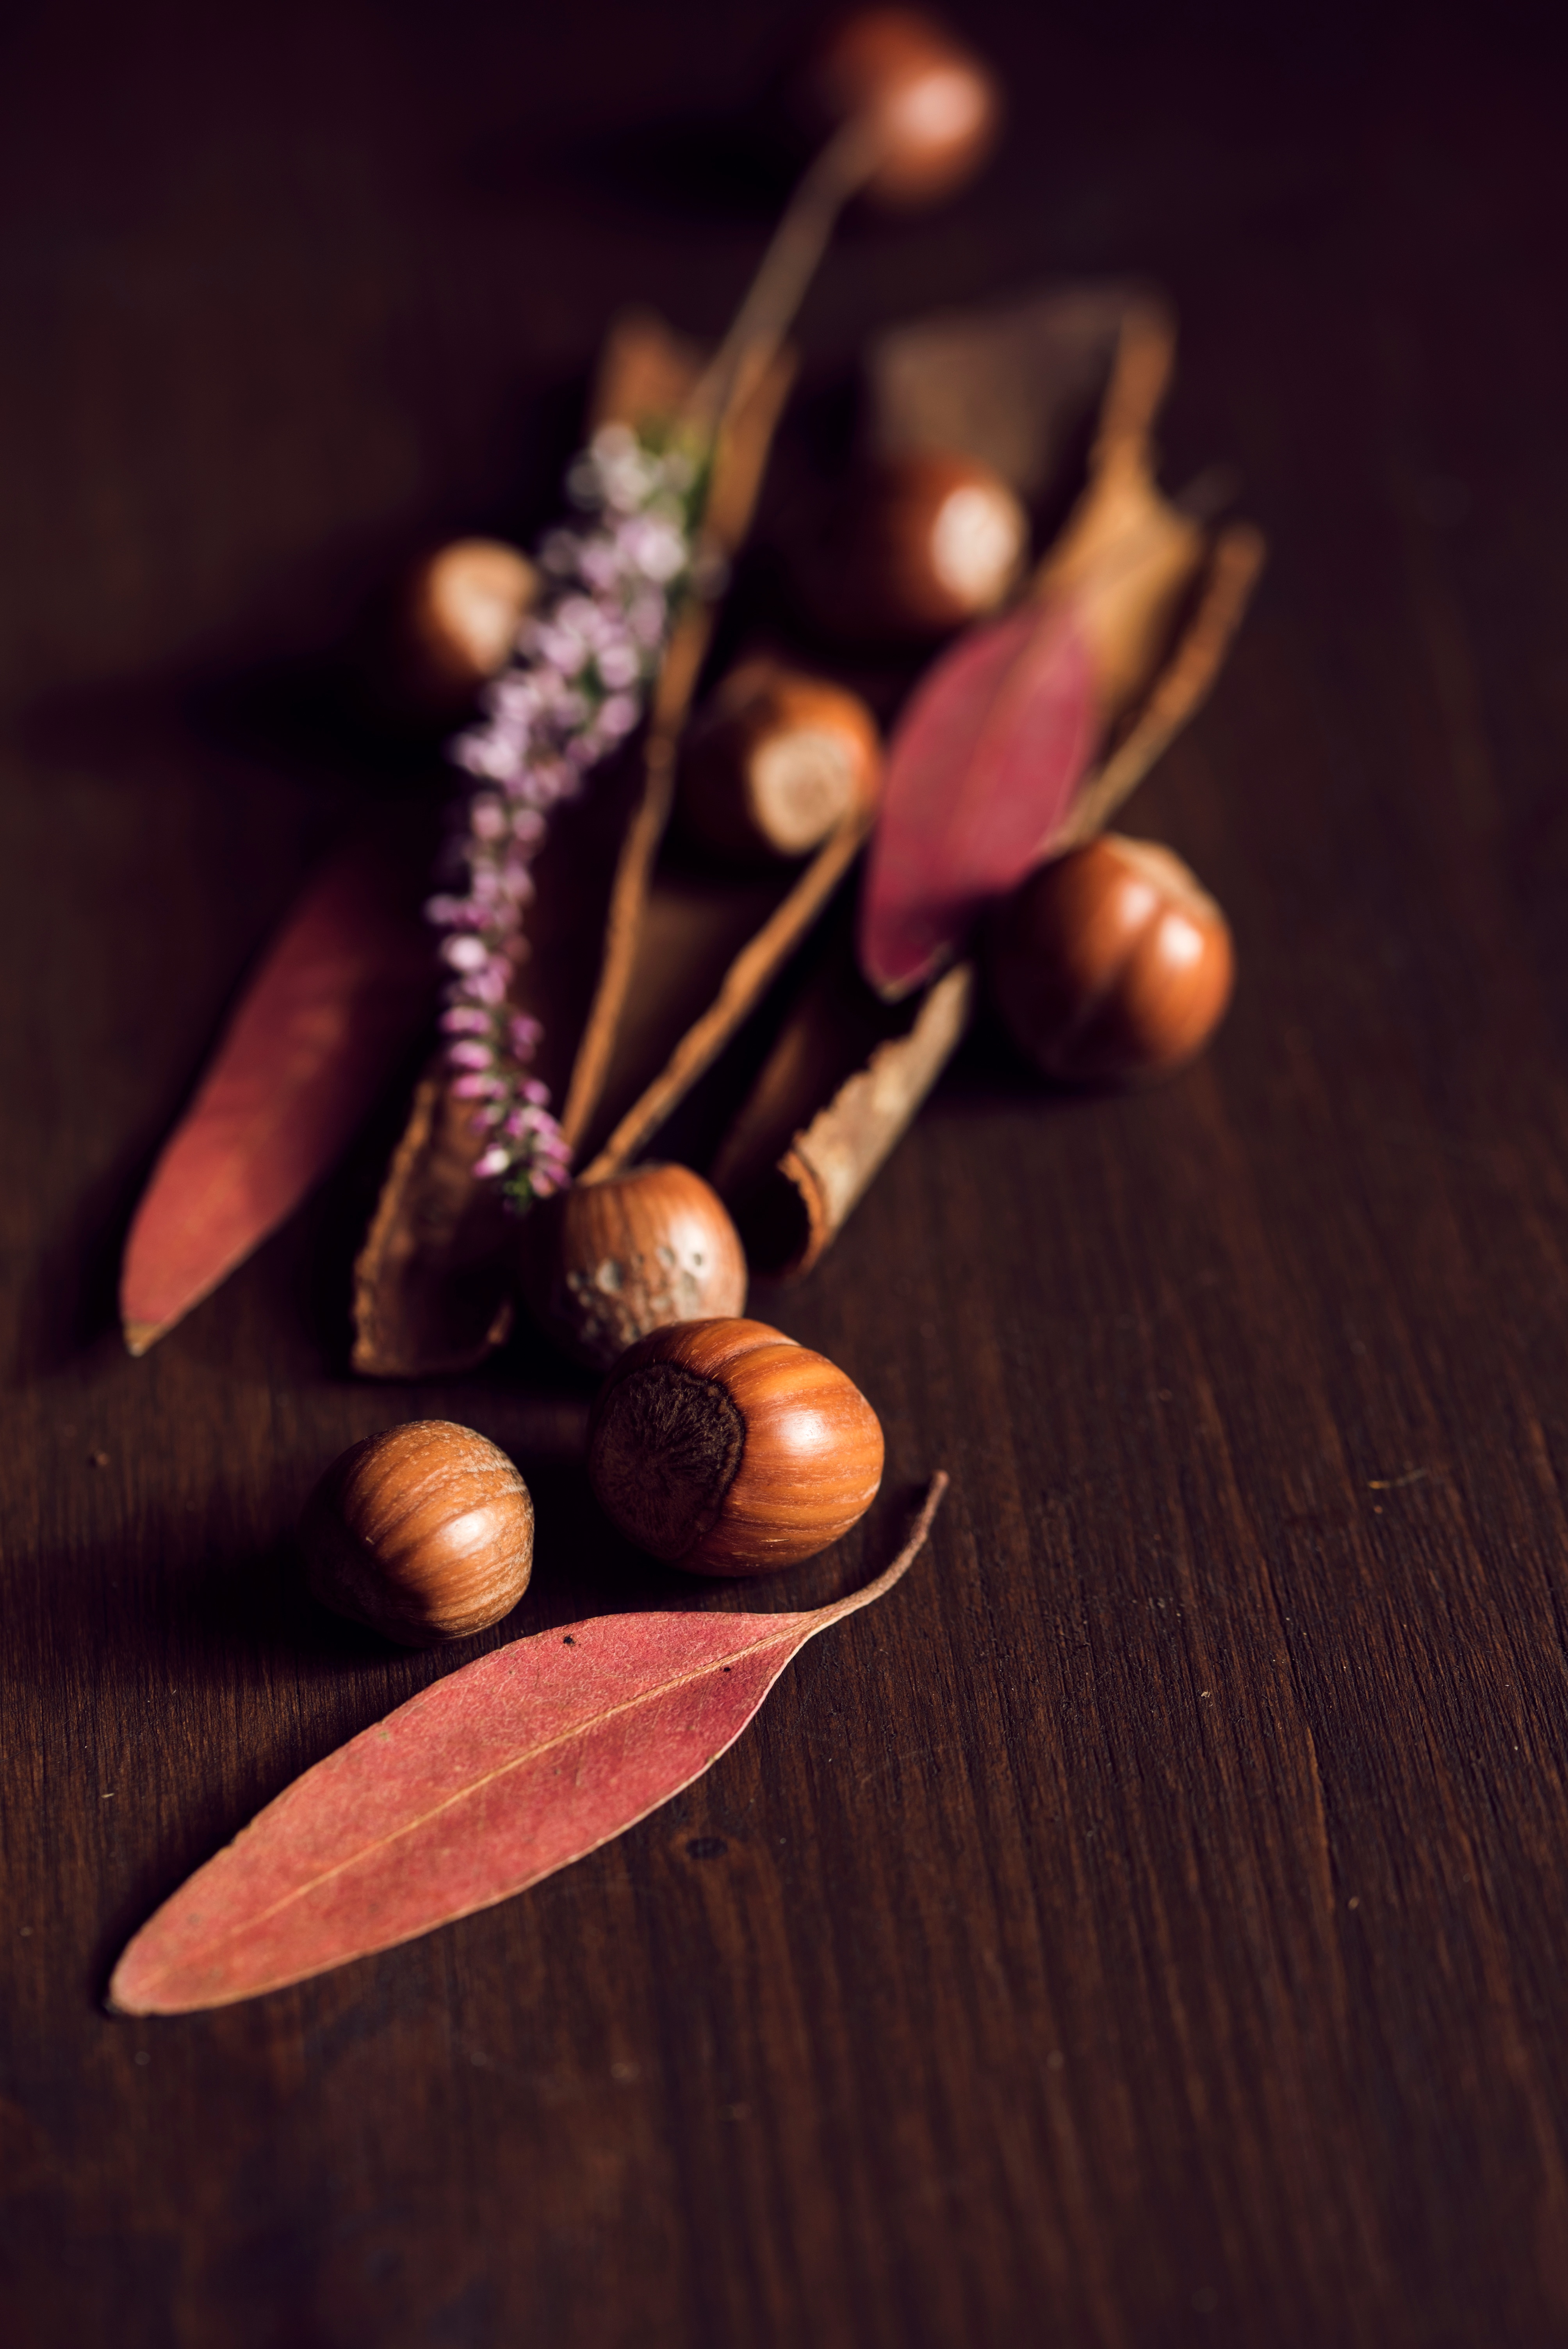
plant, wood, leaf, fall, flower, food, produce, autumn, brown, nut, dried, acorn, jewellery, macro photography, flavor